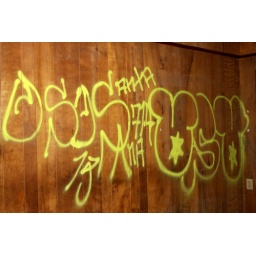
on another wall in the house on S. Tryon St in Charlotte, North Carolina